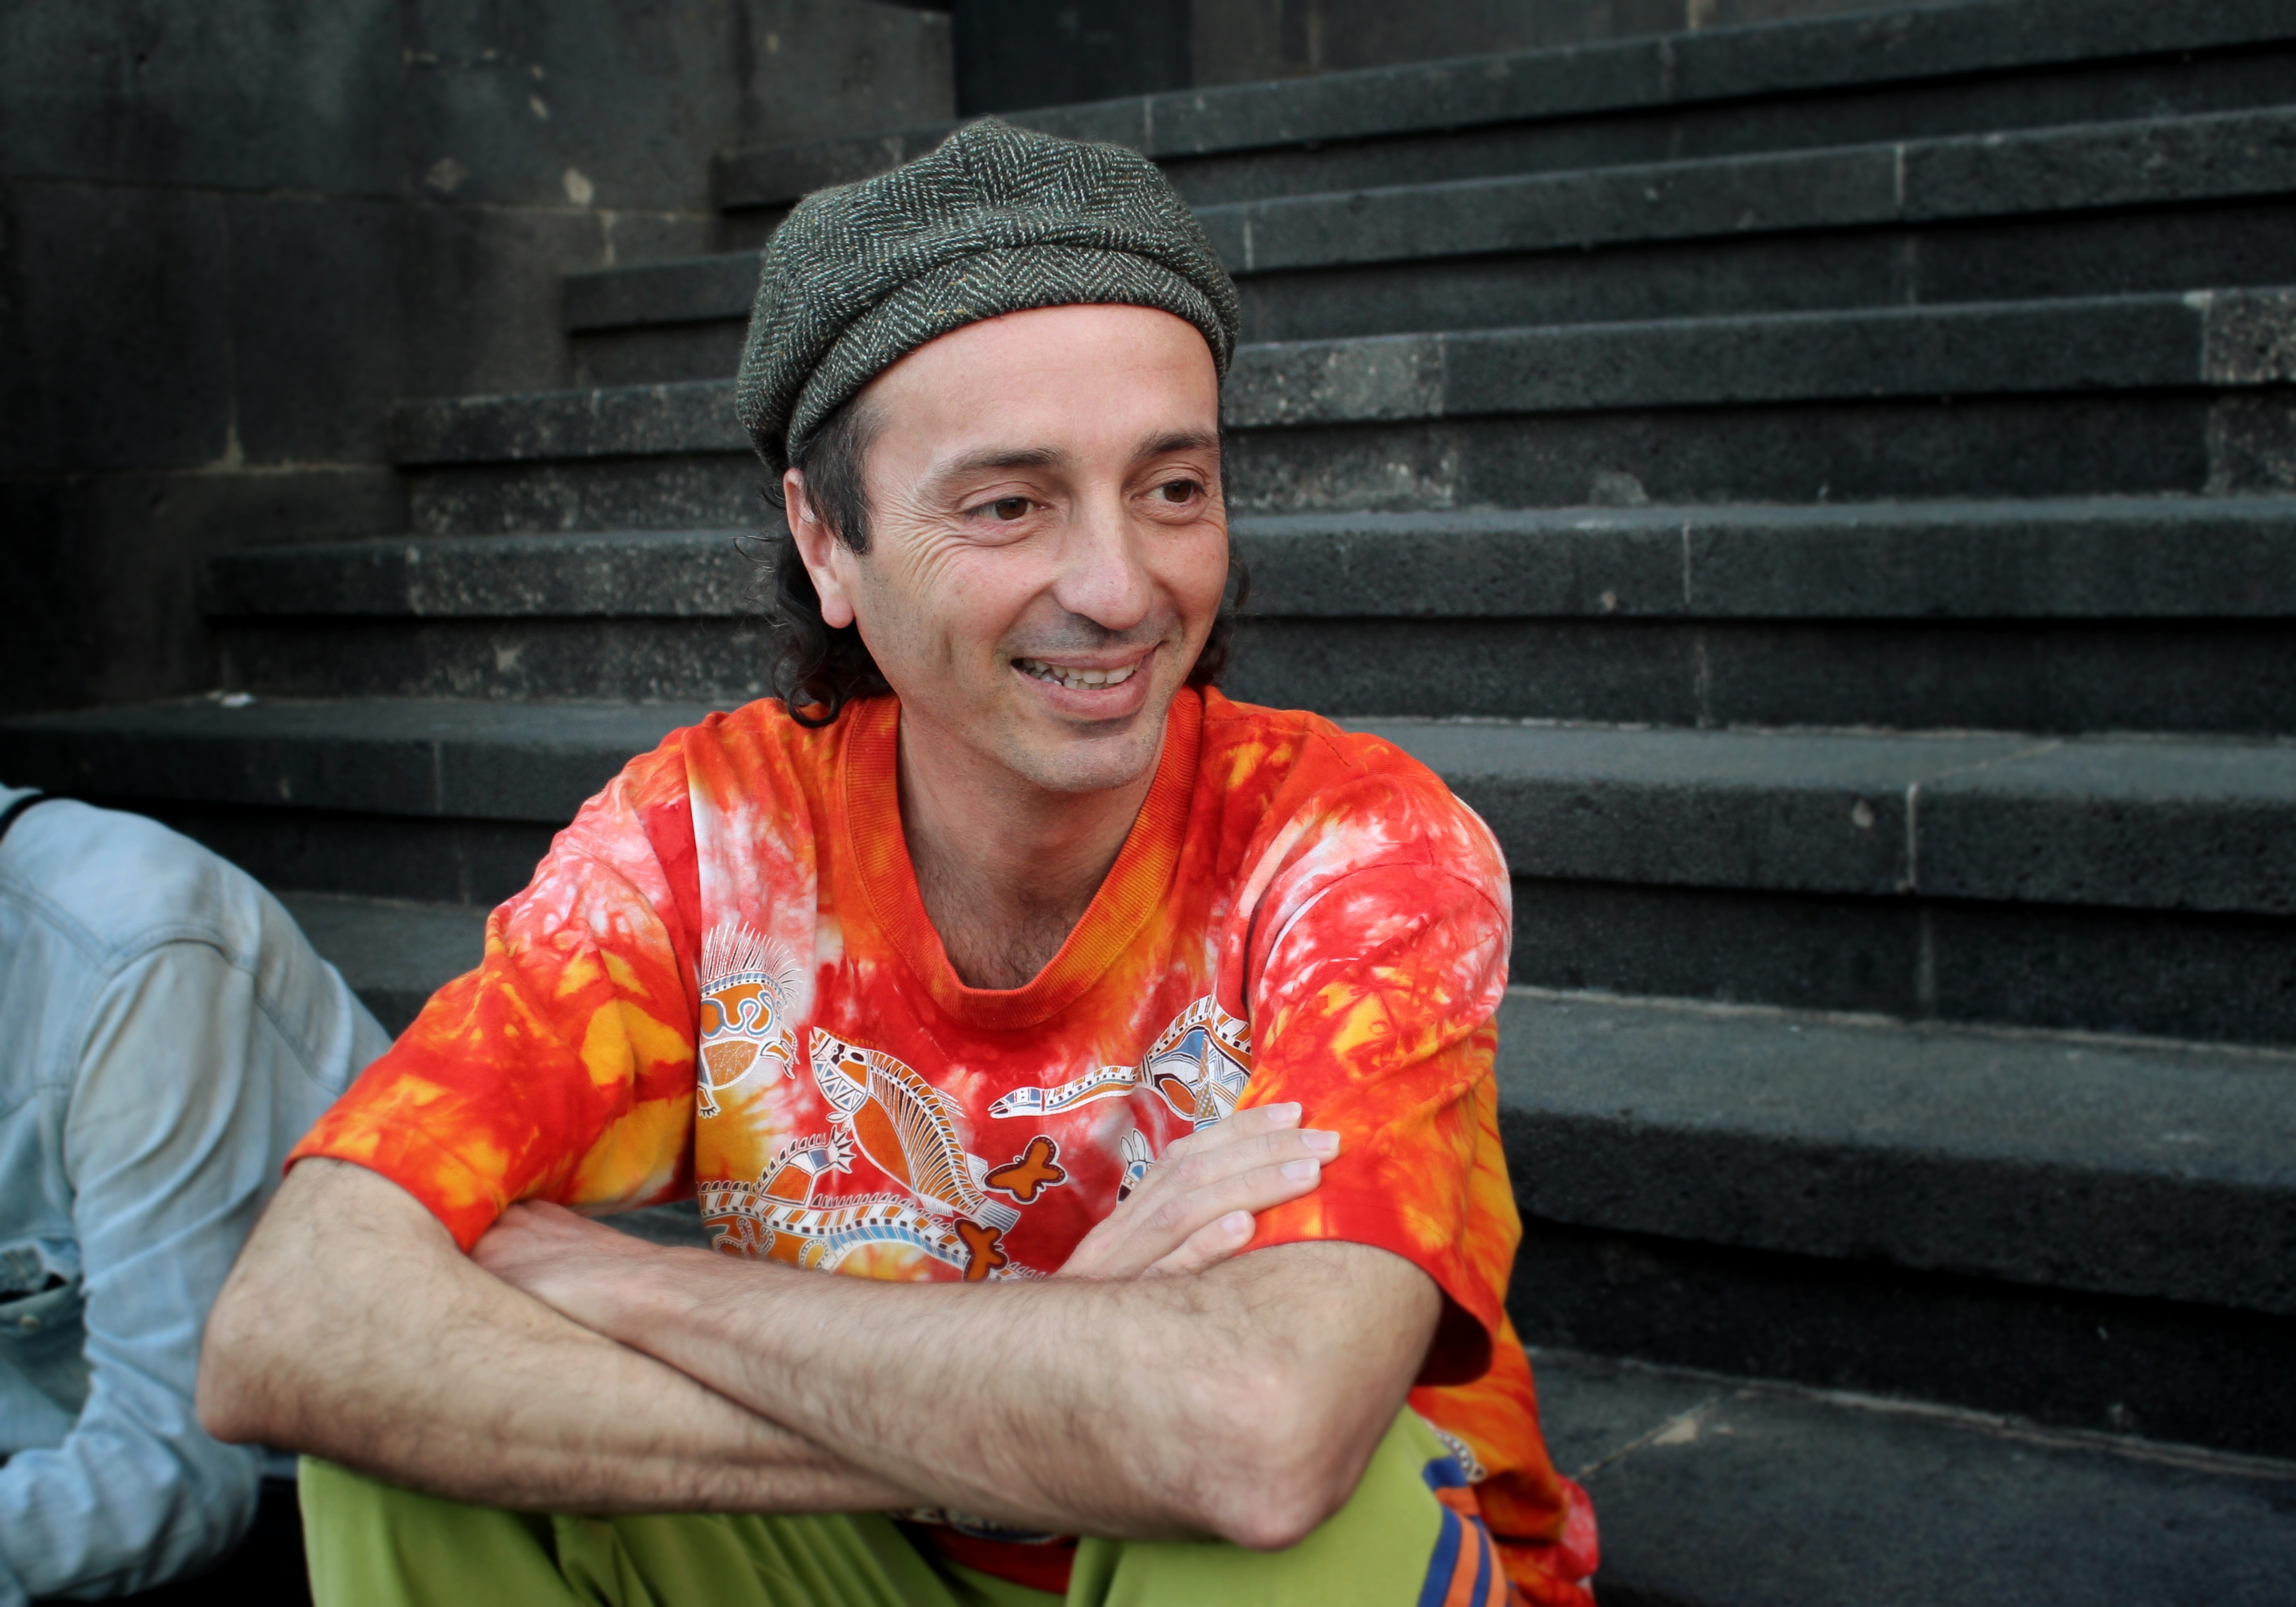
man, person, people, male, singer, portrait, red, child, performer, musician, facial expression, smile, senior citizen, spain, temple, spanish, moreno, ar stides